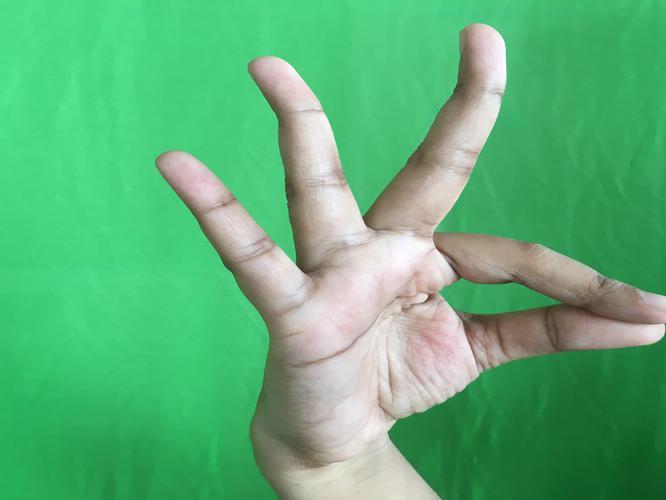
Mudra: Hamsasyam
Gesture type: single_hand